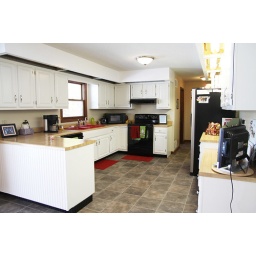
A picture of our mostly-finished kitchen in our new house. Still needed the new plastic in the fluorescent lights when this was taken.